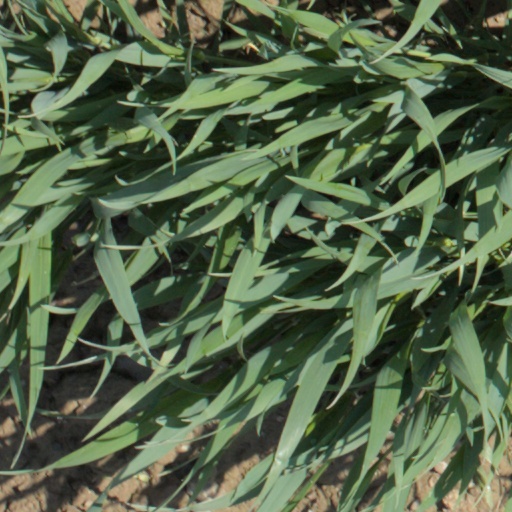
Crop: wheat